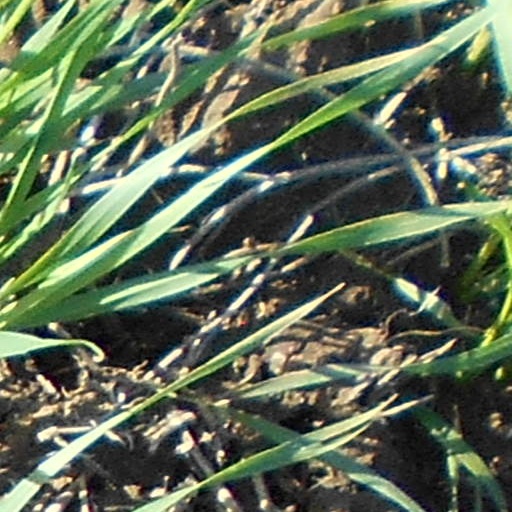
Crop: wheat